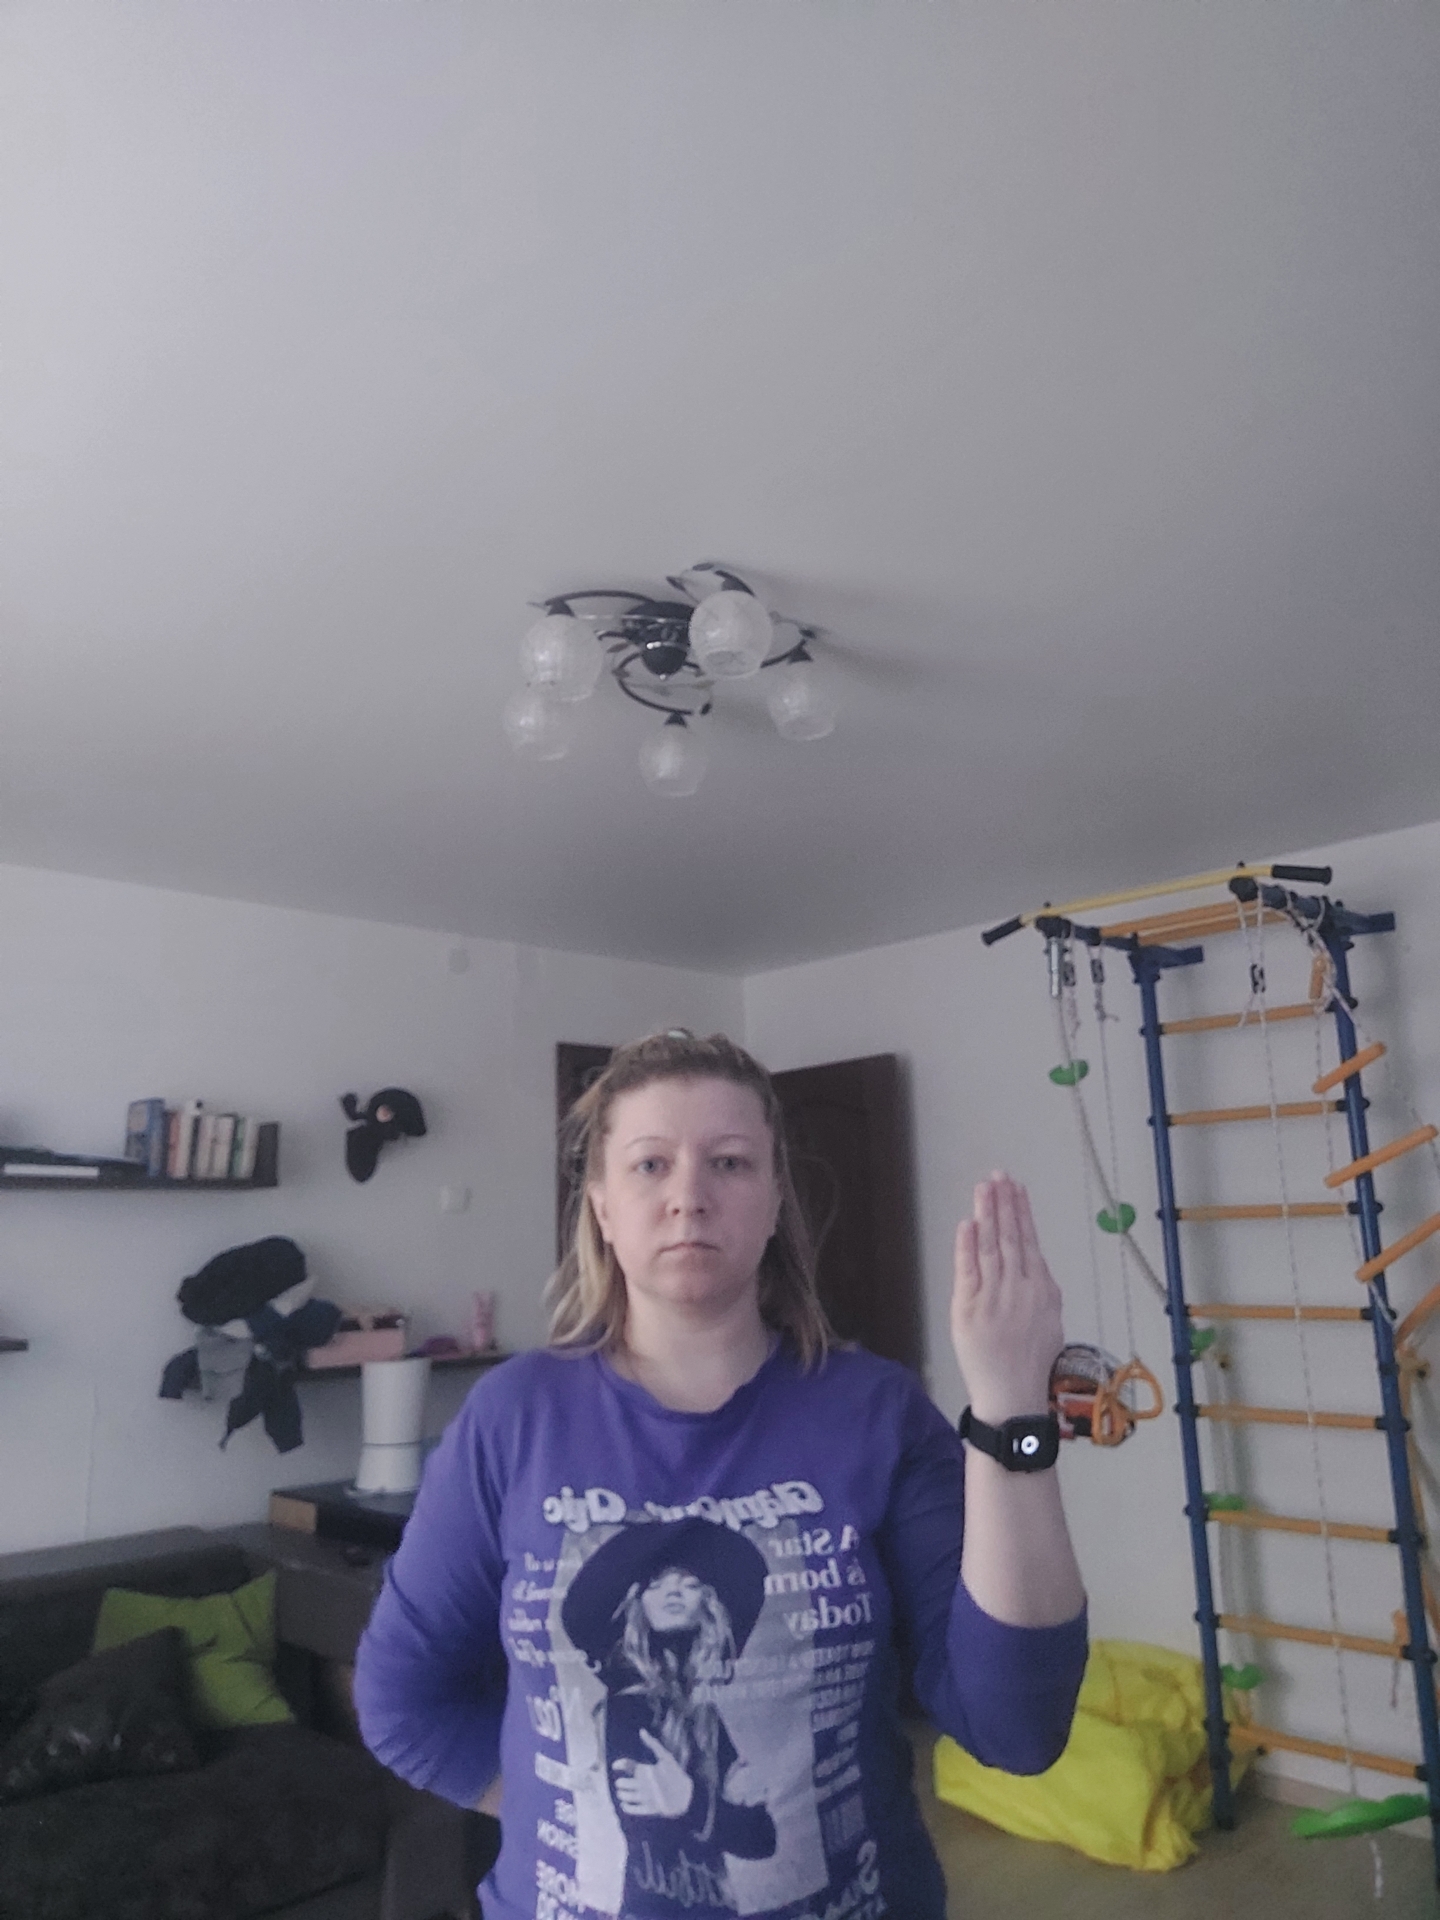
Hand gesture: stop_inverted